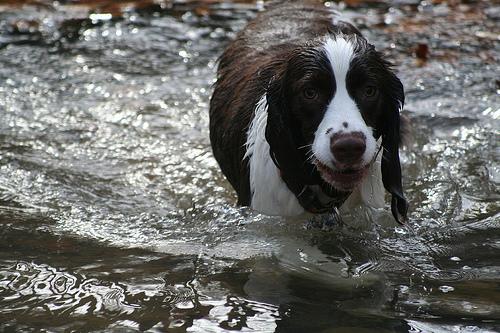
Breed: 276-n000112-English_springer